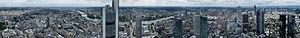
La Main Tower est un gratte-ciel de Francfort, en Allemagne, inauguré en 1999. Elle mesure 240 mètres de hauteur.